Dolf Brouwers

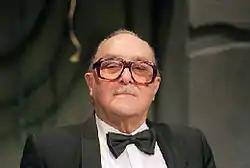
Dolf Brouwers as Sjef van Oekel

Dolf Brouwers (31 August 1912 – 23 September 1997) was a Dutch comedian, singer, and television actor who rose to fame late in life playing the character Sjef van Oekel in the 1970s satirical television shows aired on VPRO, written and directed by Wim T. Schippers, Ruud van Hemert, Gied Jaspars, and Wim van der Linden.